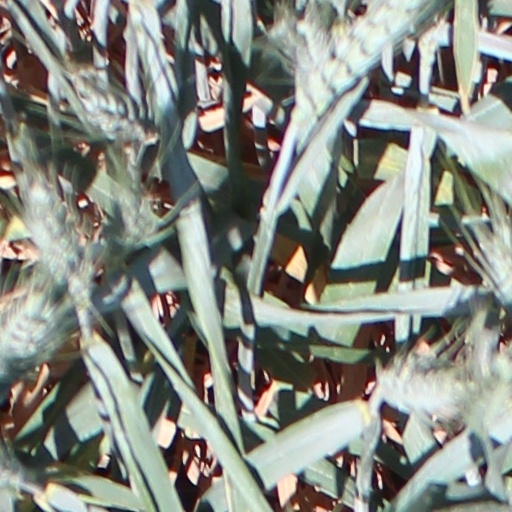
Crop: wheat